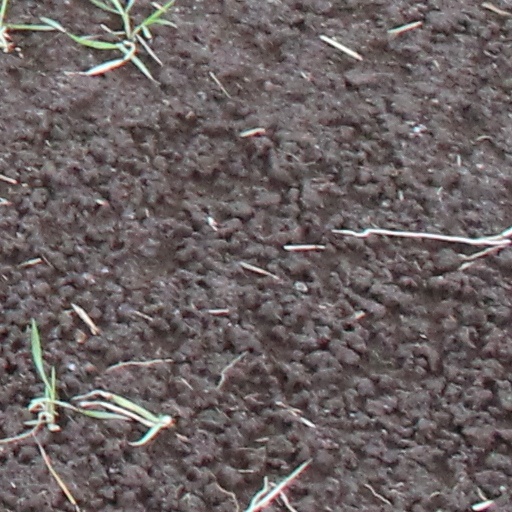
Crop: wheat